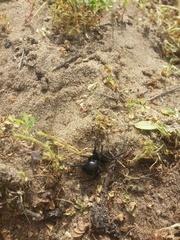
Species: Lactrodectus_hesperus